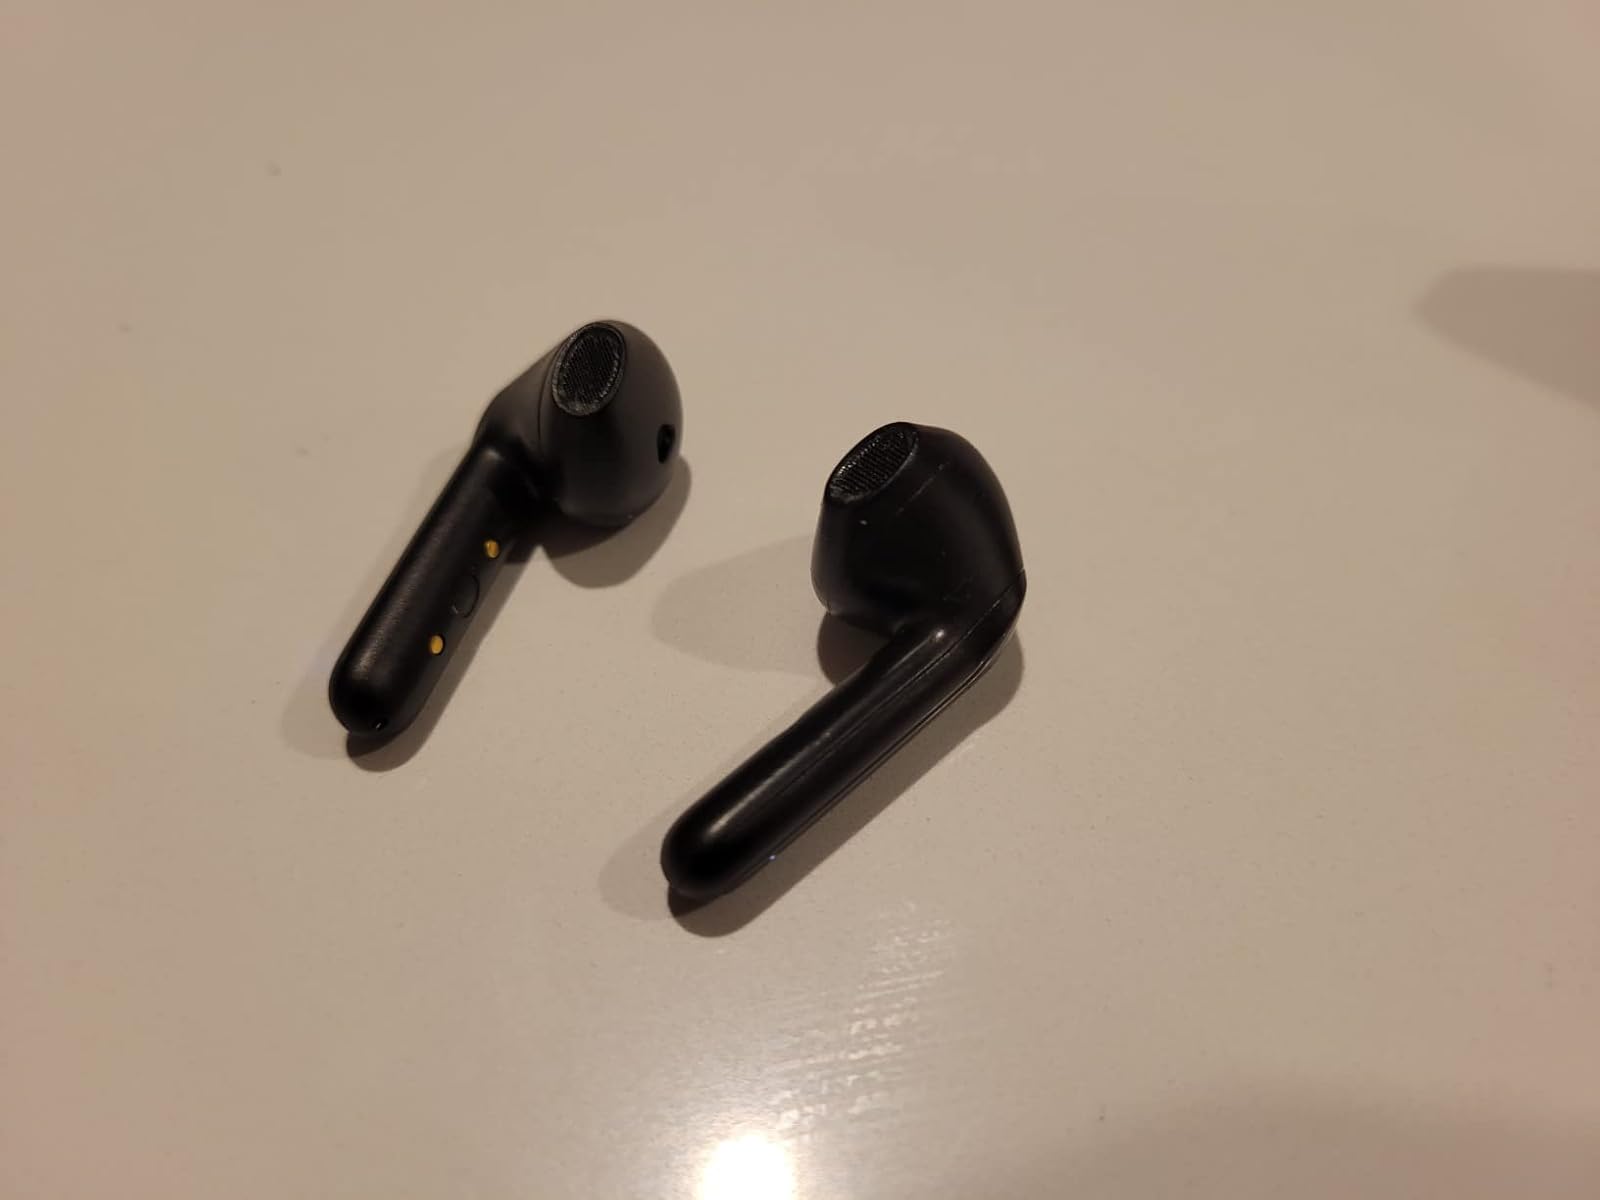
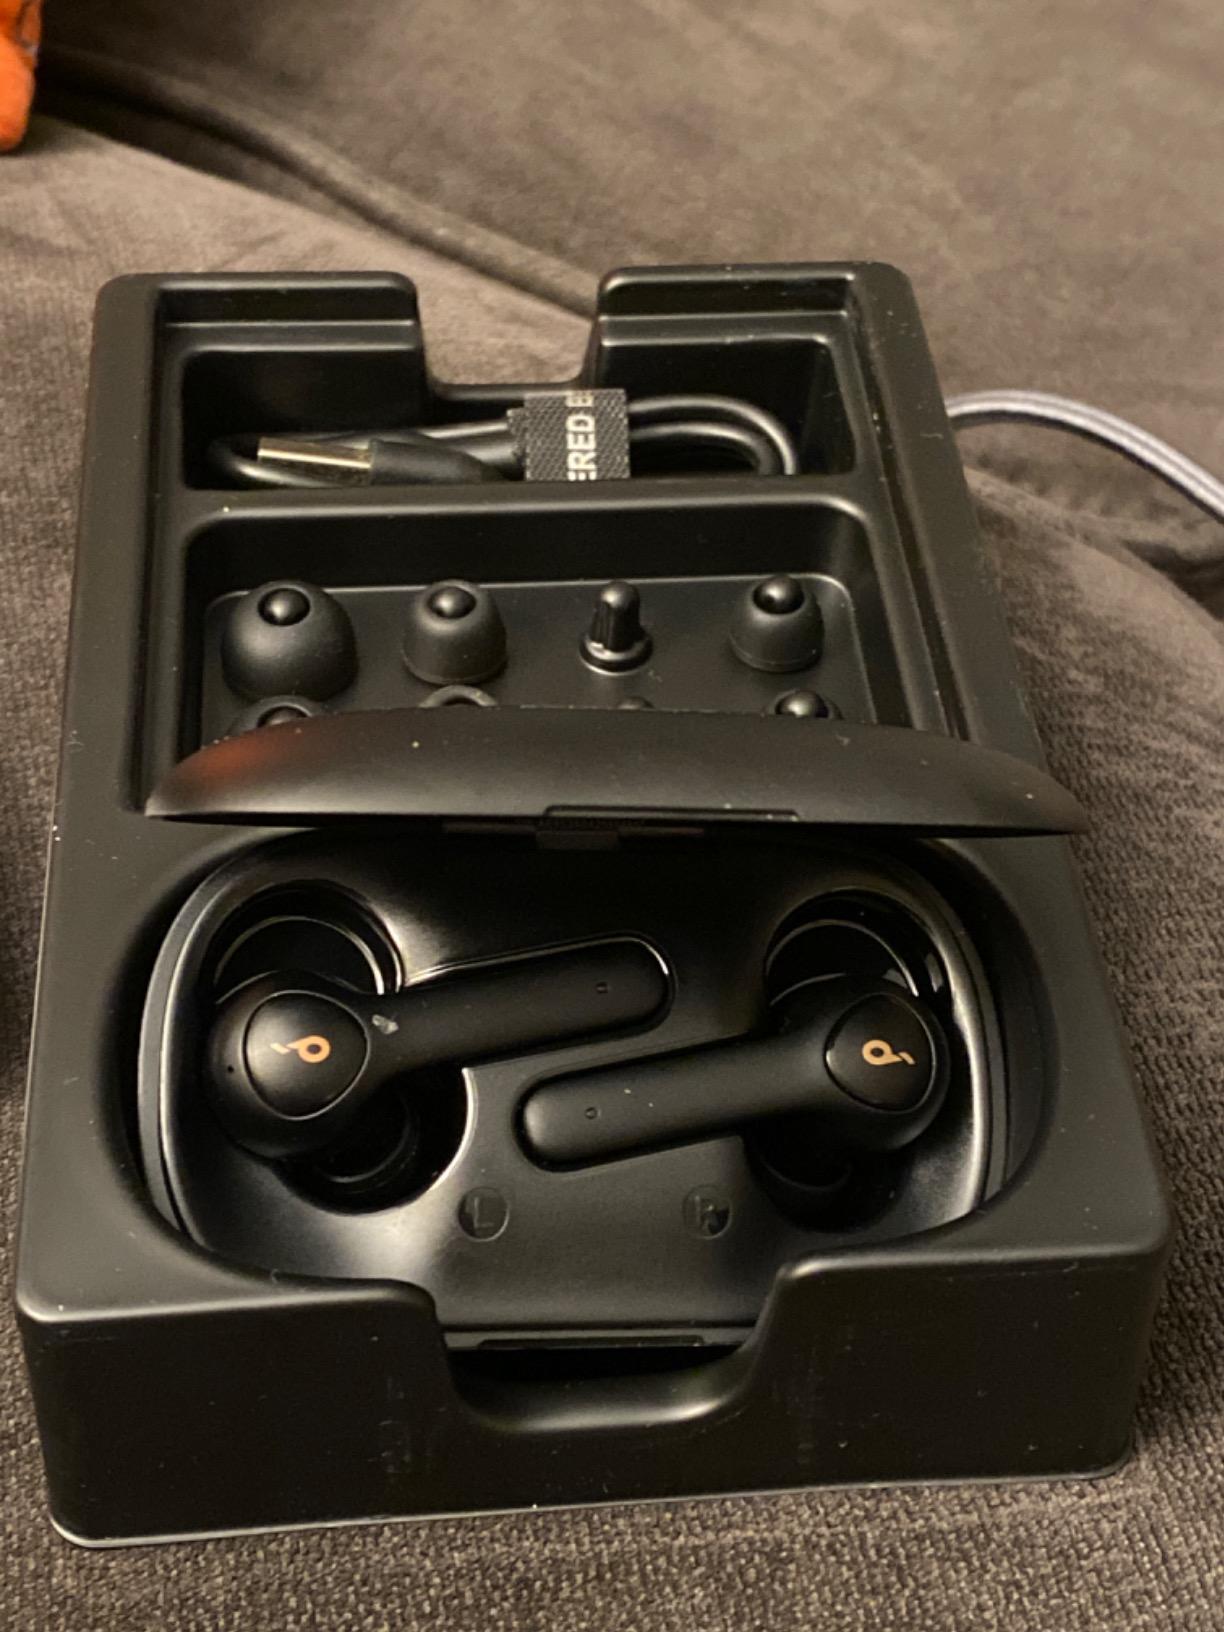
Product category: earbuds
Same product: no